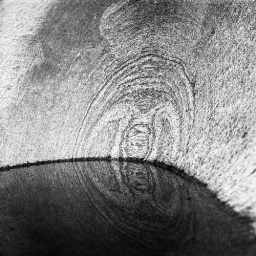
water in the rock